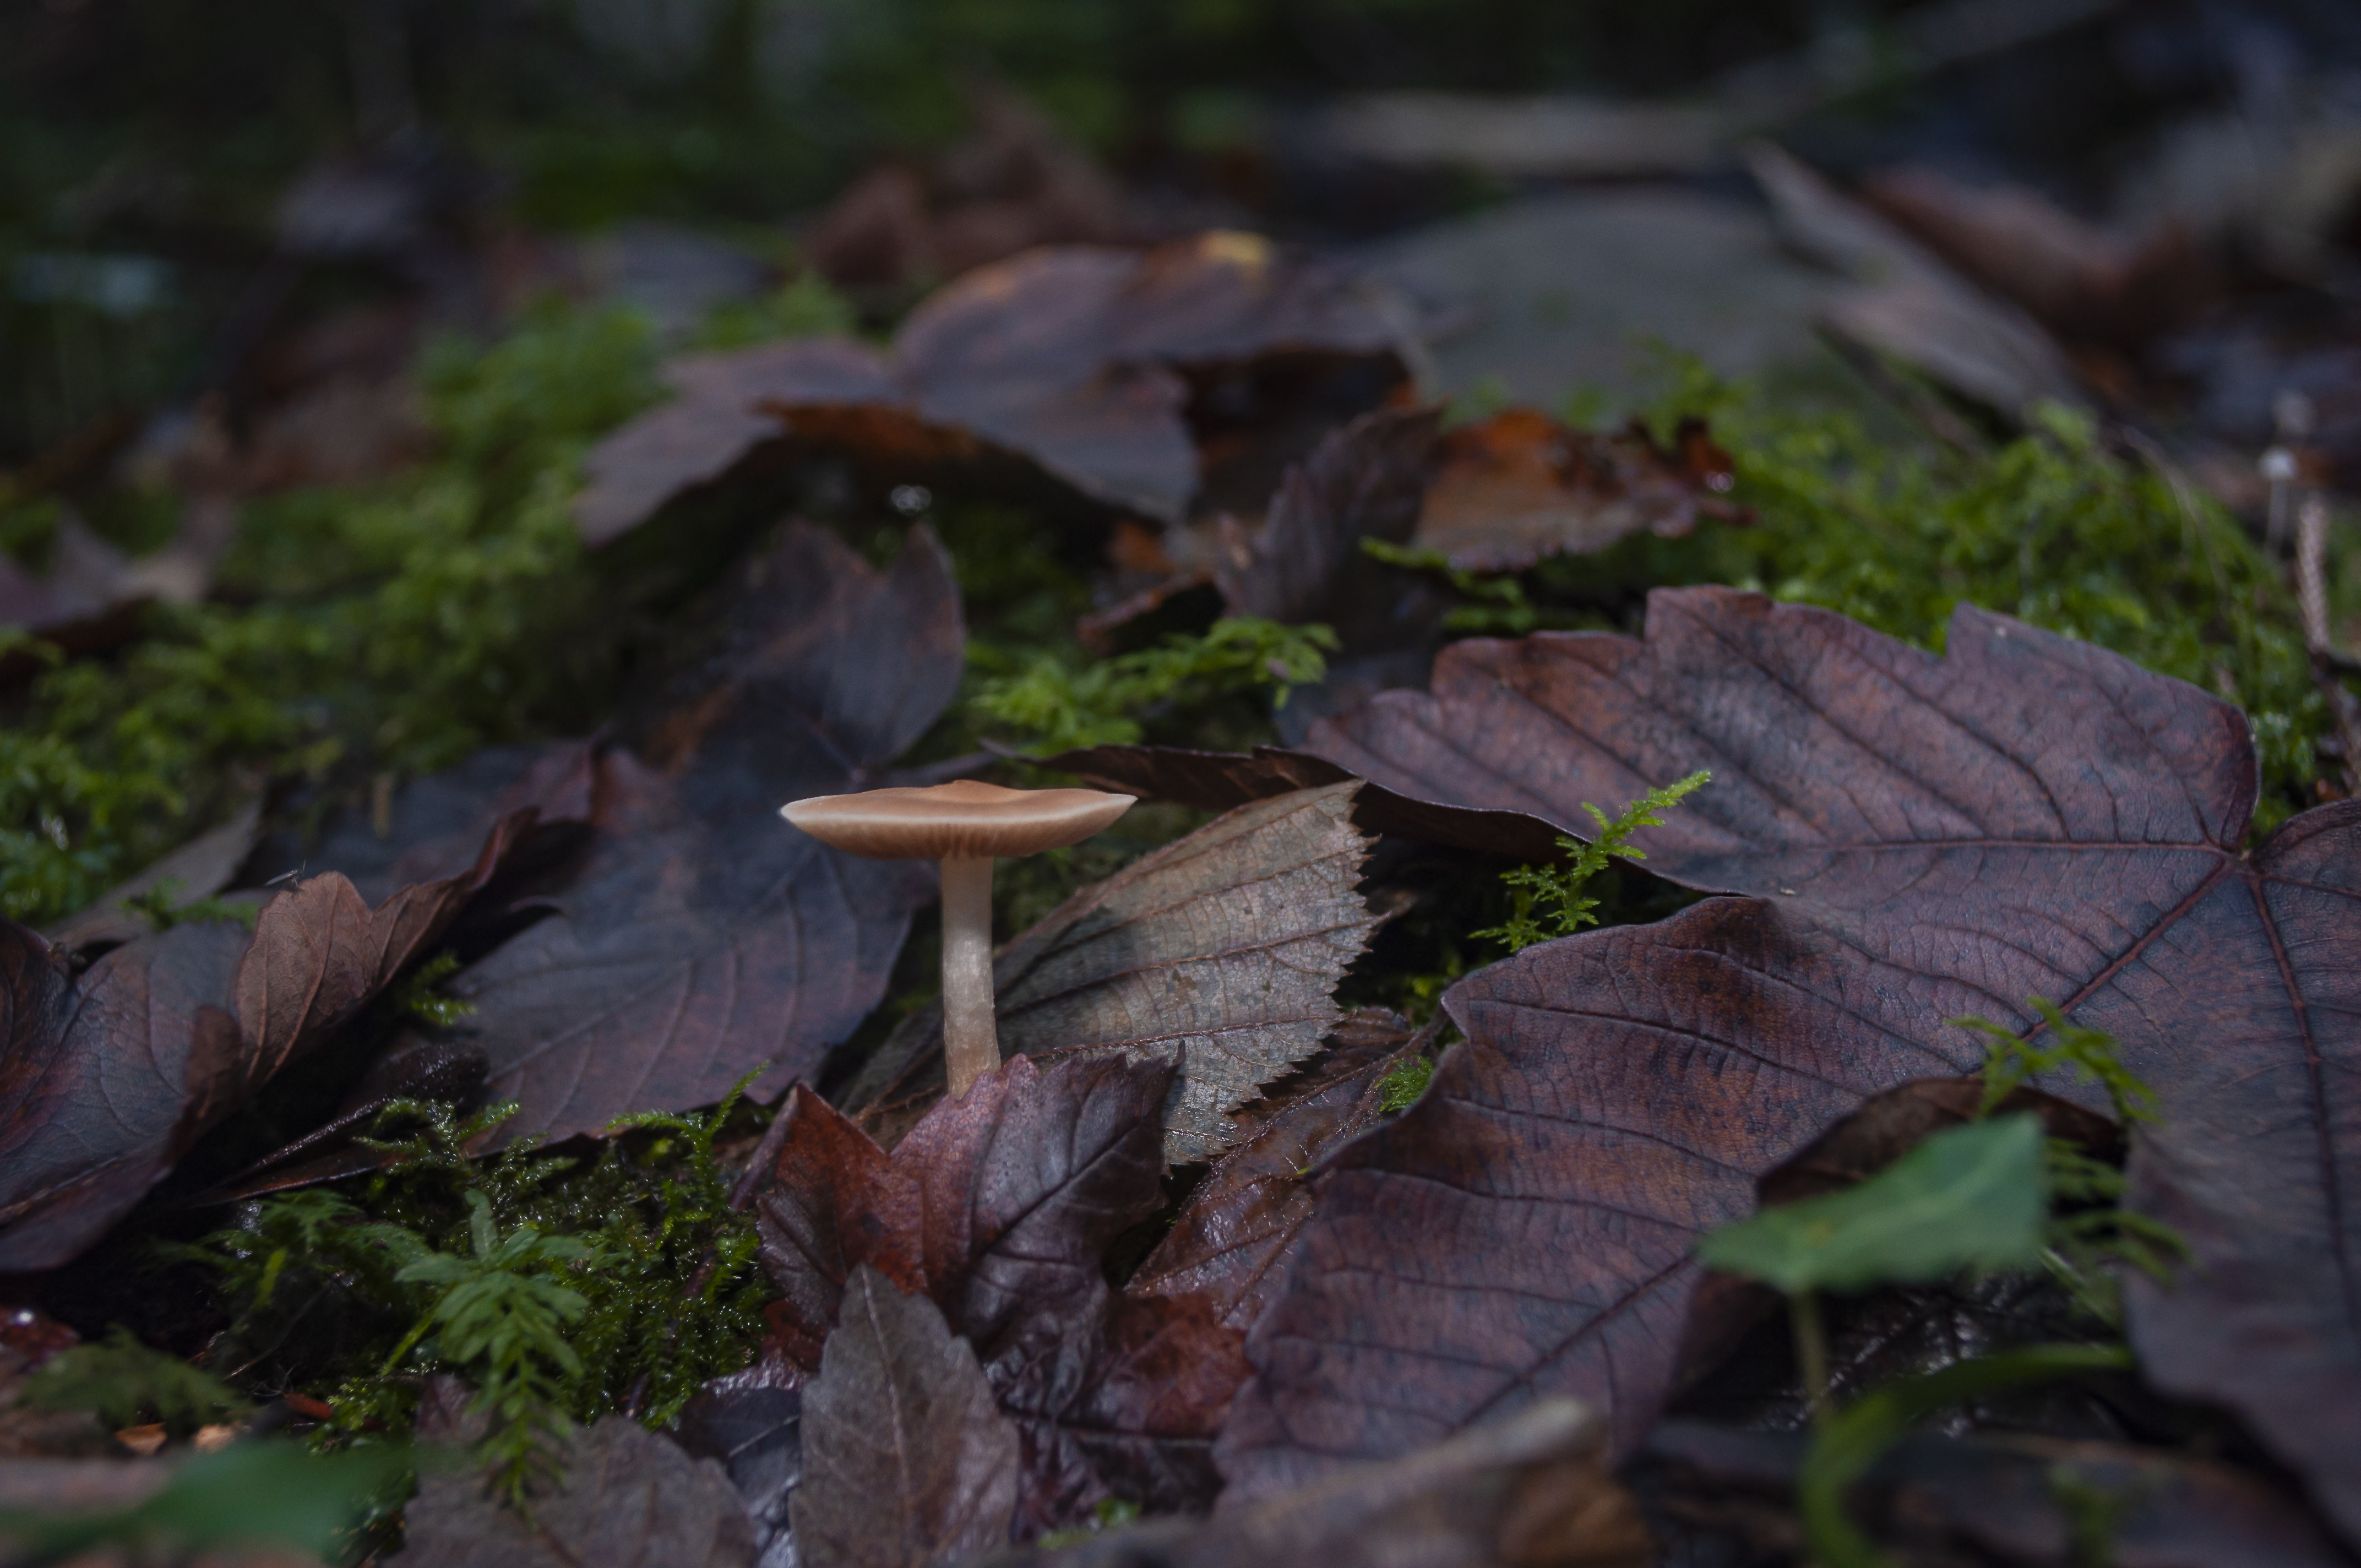
mushrooms, forest, leaf, laub, autumn, colours, moos, plants, forest floor, soil, landscape, outdoor, landscape photo, macro, macrophotography, terrestrial plant, plant, botany, groundcover, flower, plant stem, vascular plant, deciduous, woodland, fungus, agaricaceae, perennial plant